Soochow University (Suzhou)

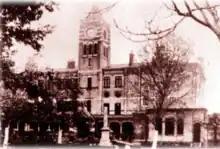
Main building in the Republic of China period

The original Soochow University was founded by Methodists in Suzhou in 1900 as a merger of three existing institutions: the Po-hsi Academy, the Kung-hsiang Academy, and the Chung-hsi Academy by David Lawrence Anderson who became its first president. Originally known as the Central University of China, it was renamed the Soochow University in the Republic of China period. The word Soochow in its English name is the old spelling of the city's Chinese name according to the early postal romanisation. The original Chinese name 東吳 (Tung-wu) refers to one of the Three Kingdoms in the ancient time, of which the region of Suzhou was an important part.